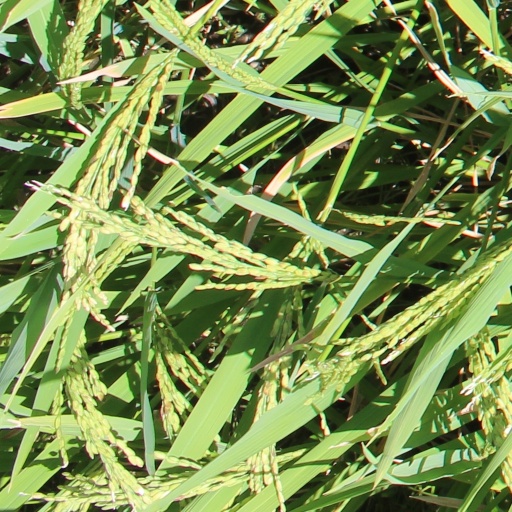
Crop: rice